Trimley railway station

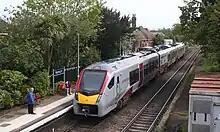
A train bound for Ipswich

, the typical Monday-Saturday off-peak service at Trimley is one train per hour in each direction between and .